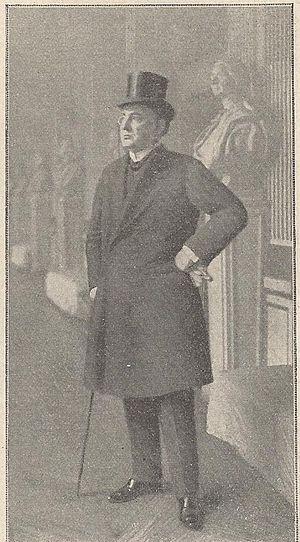
Illustration de la comédie d’Octave Mirbeau (1848-1917), «
Félix Huguenet né le 10 mai 1858 à Lyon en France - mort le 18 novembre 1926 à Antibes en France) est un acteur français.
J. G. Courtin est le personnage principal du Foyer, comédie de l’écrivain français Octave Mirbeau.